Ryohei Fujiwara

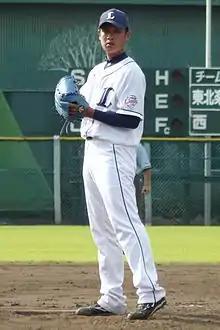
Fujiwara with the Saitama Seibu Lions

is a former Japanese professional Nippon Professional Baseball player for the Saitama Seibu Lions in Japan's Pacific League. He attended Tottori Jōhoku High School.